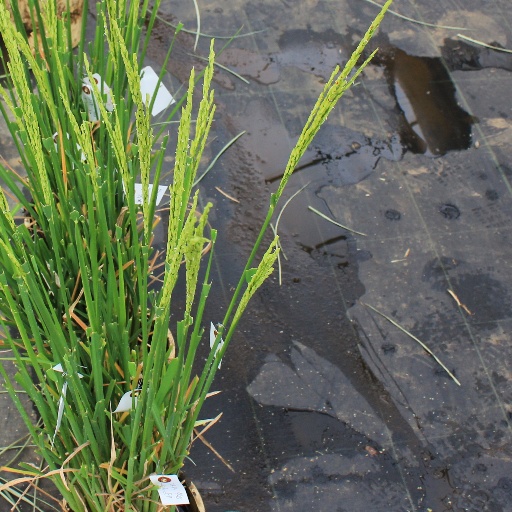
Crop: rice